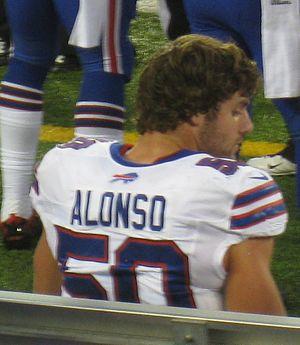
Kristian « Kiko » Alonso, né le 14 août 1990 à Newton, est un joueur américain de football américain. Il joue actuellement au poste de linebacker en National Football League.